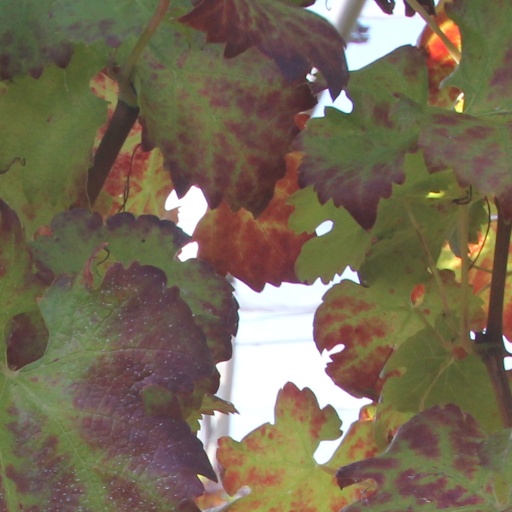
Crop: grape